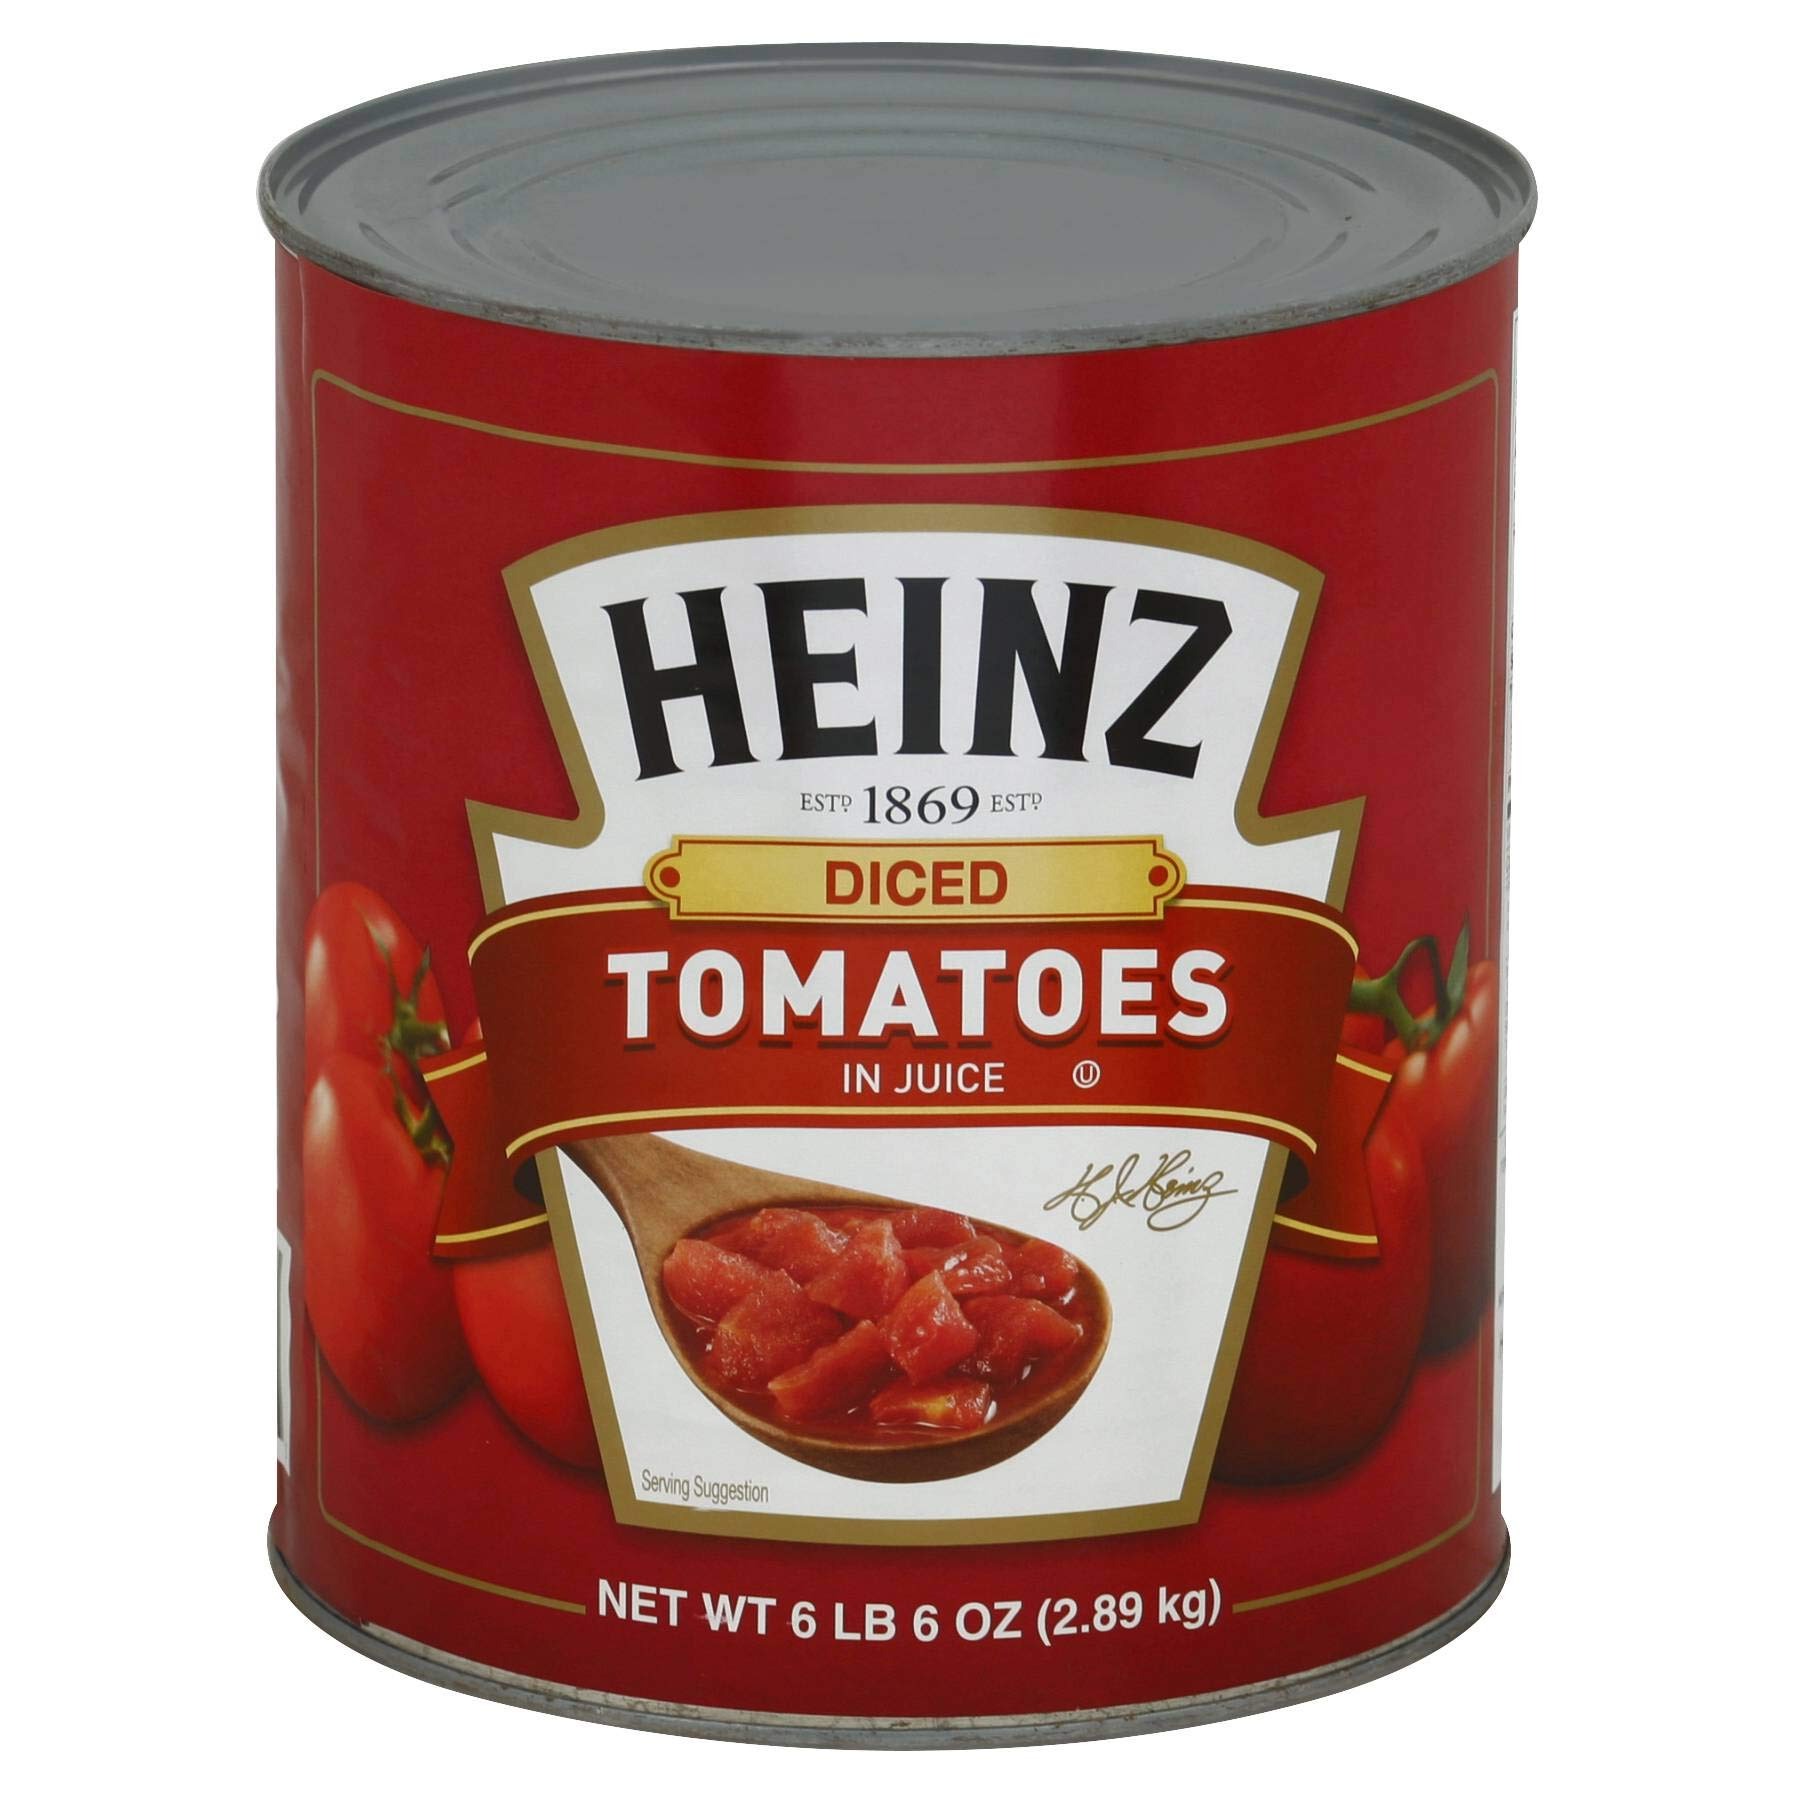
Item Name: Bell Diced Tomato Juice, no. 10 Can -- 6 Per Case
Value: 6.0
Unit: Count

Price: 138.28